Prionotus evolans

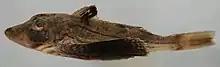
Smithsonian Environmental Research Center

The maximum published total length of the striped searobin is , although is more typical, and the maximum published weight is . The overall color is reddish to olive brown with a thin dark stripe along the lateral line, another one runs parallel to that on the lower body. The whole of the pectoral fin is marked with closely-set, sinuous dark vertical lines with the inner part of the fin forming a dark patch. There is a dark blotch on the first dorsal fin between the fourth and fifth spines.